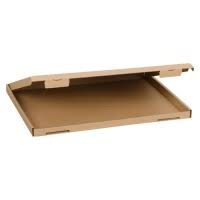
Label: cardboard